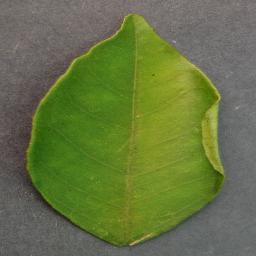
Label: Orange___Haunglongbing_(Citrus_greening)